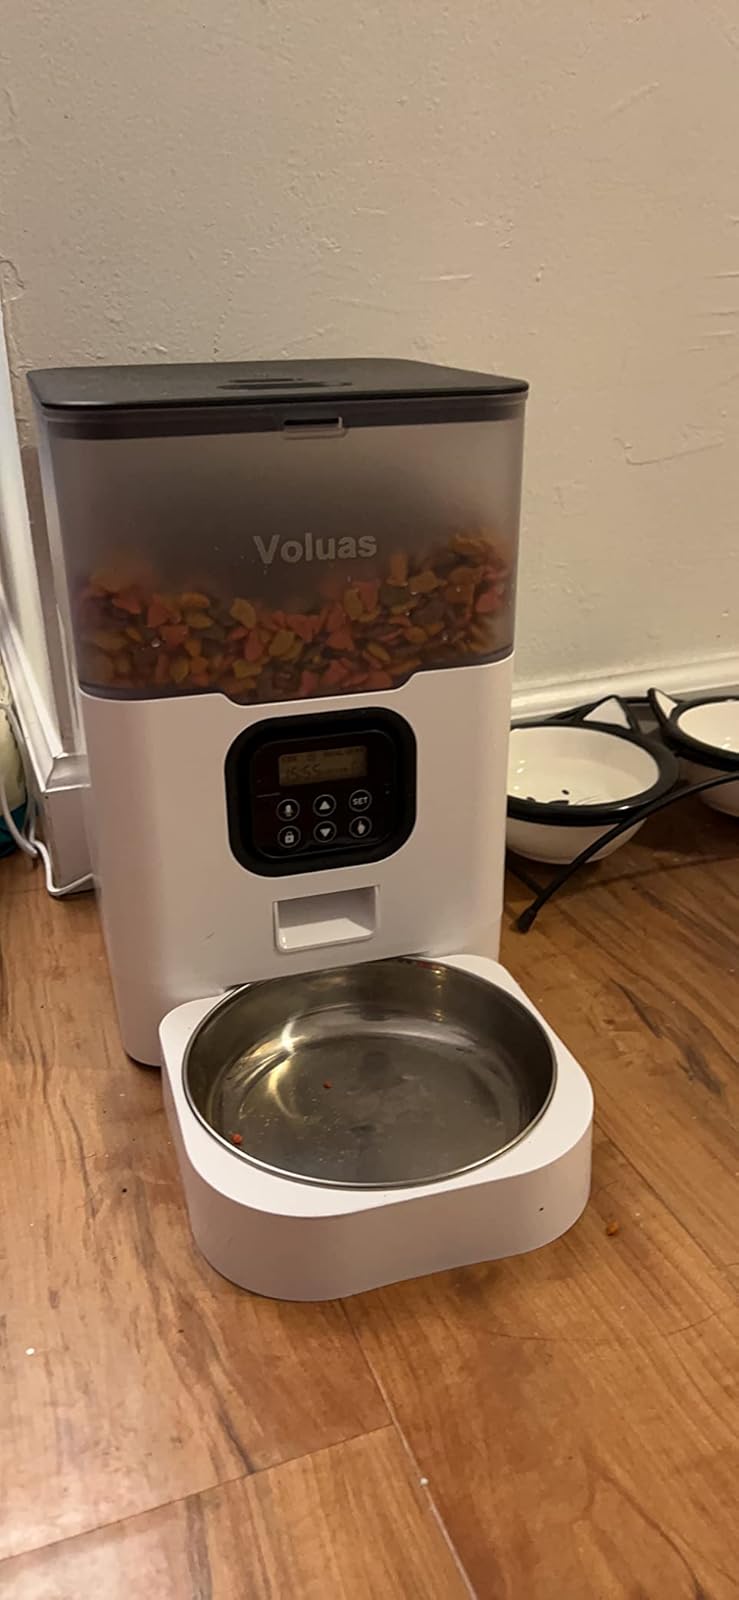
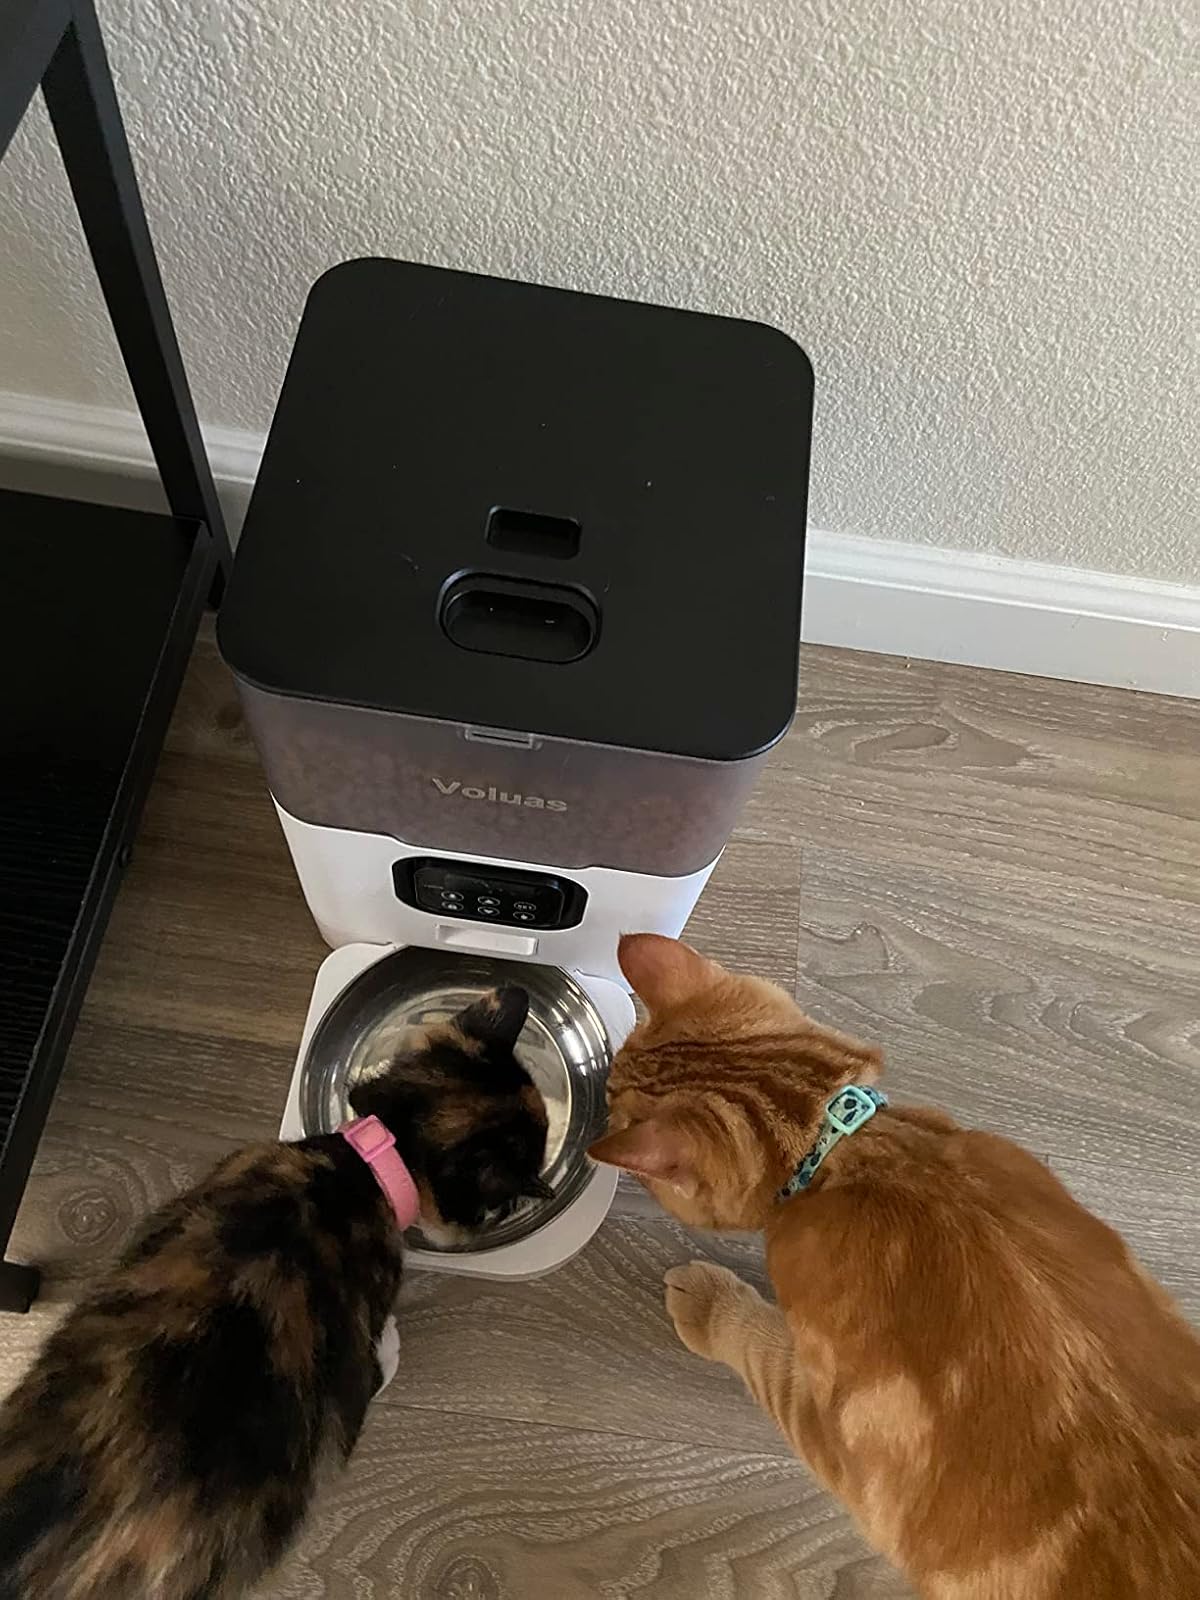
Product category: items_feeder
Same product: yes